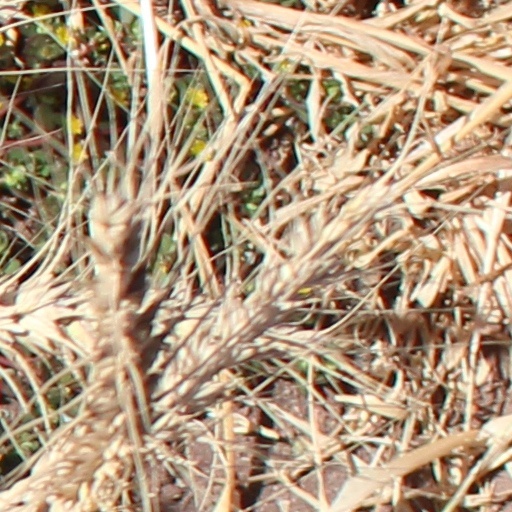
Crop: wheat